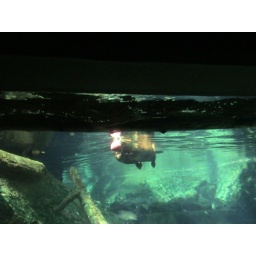
A beaver swimming to its home with an apple in its mouth